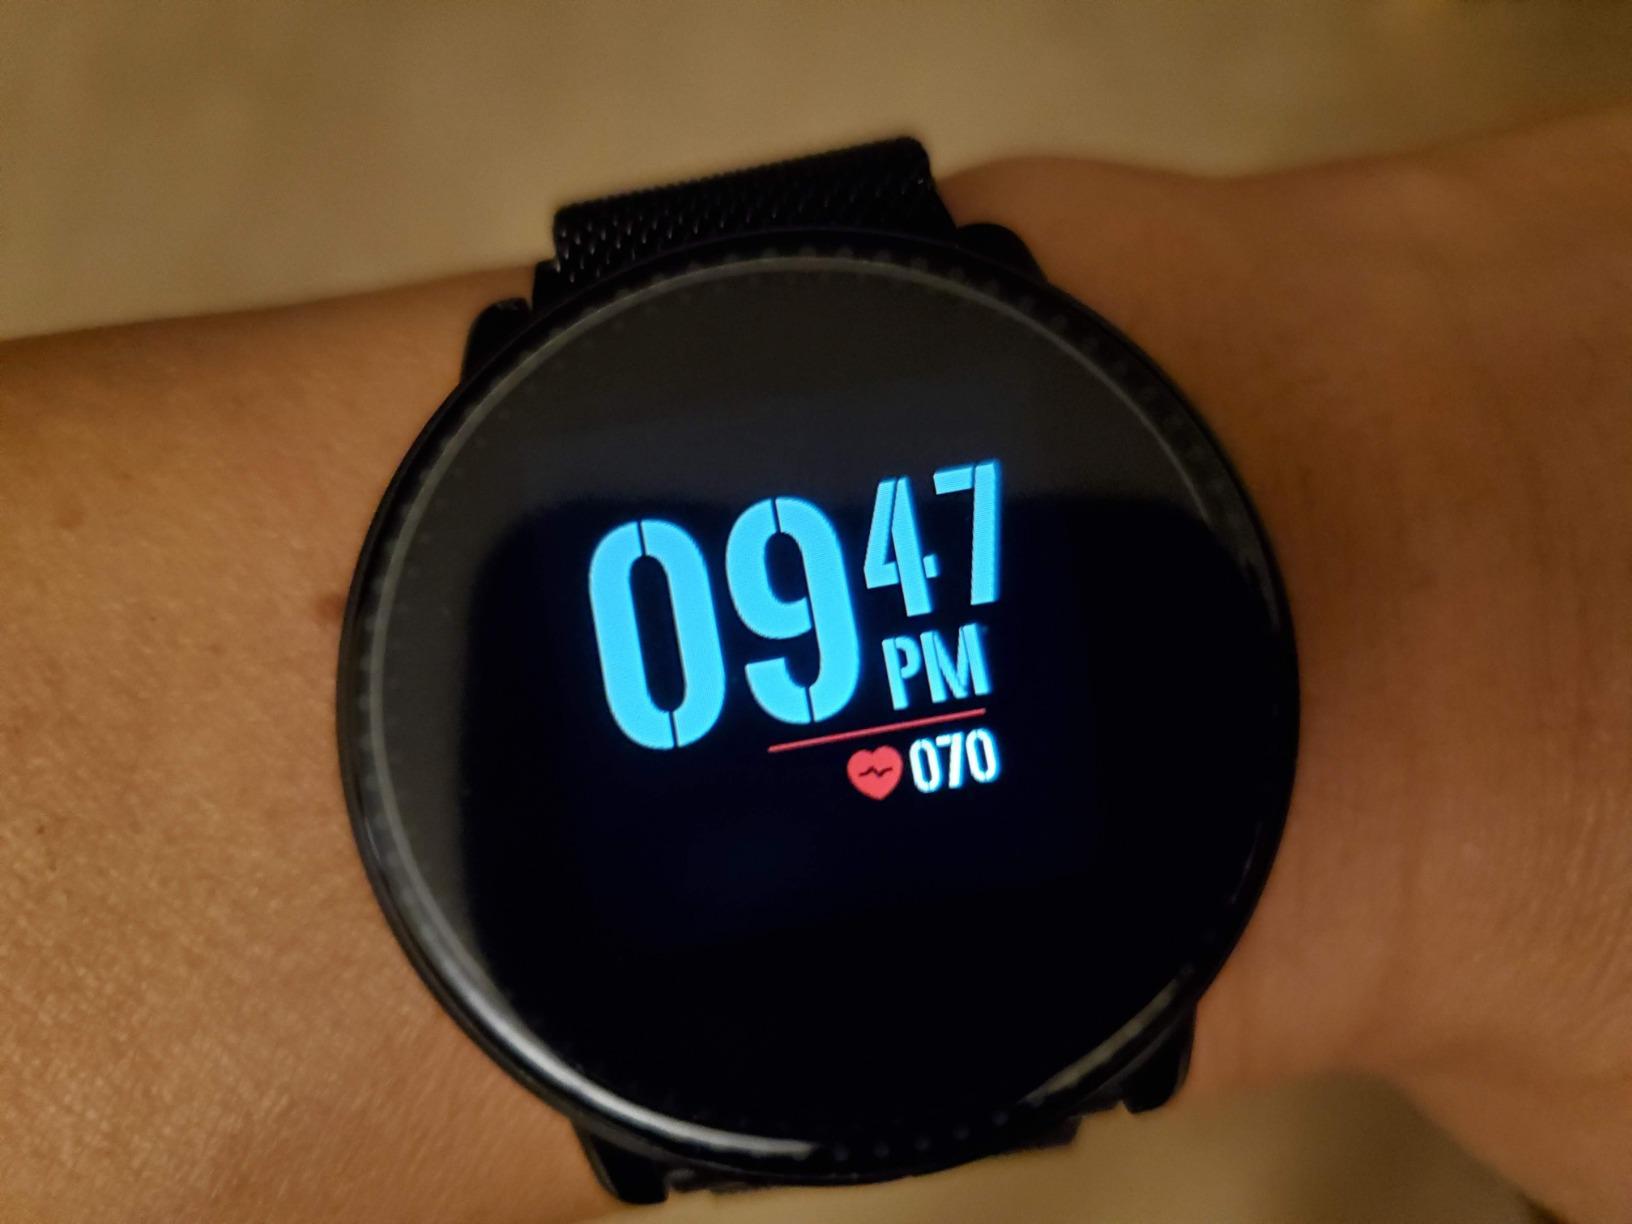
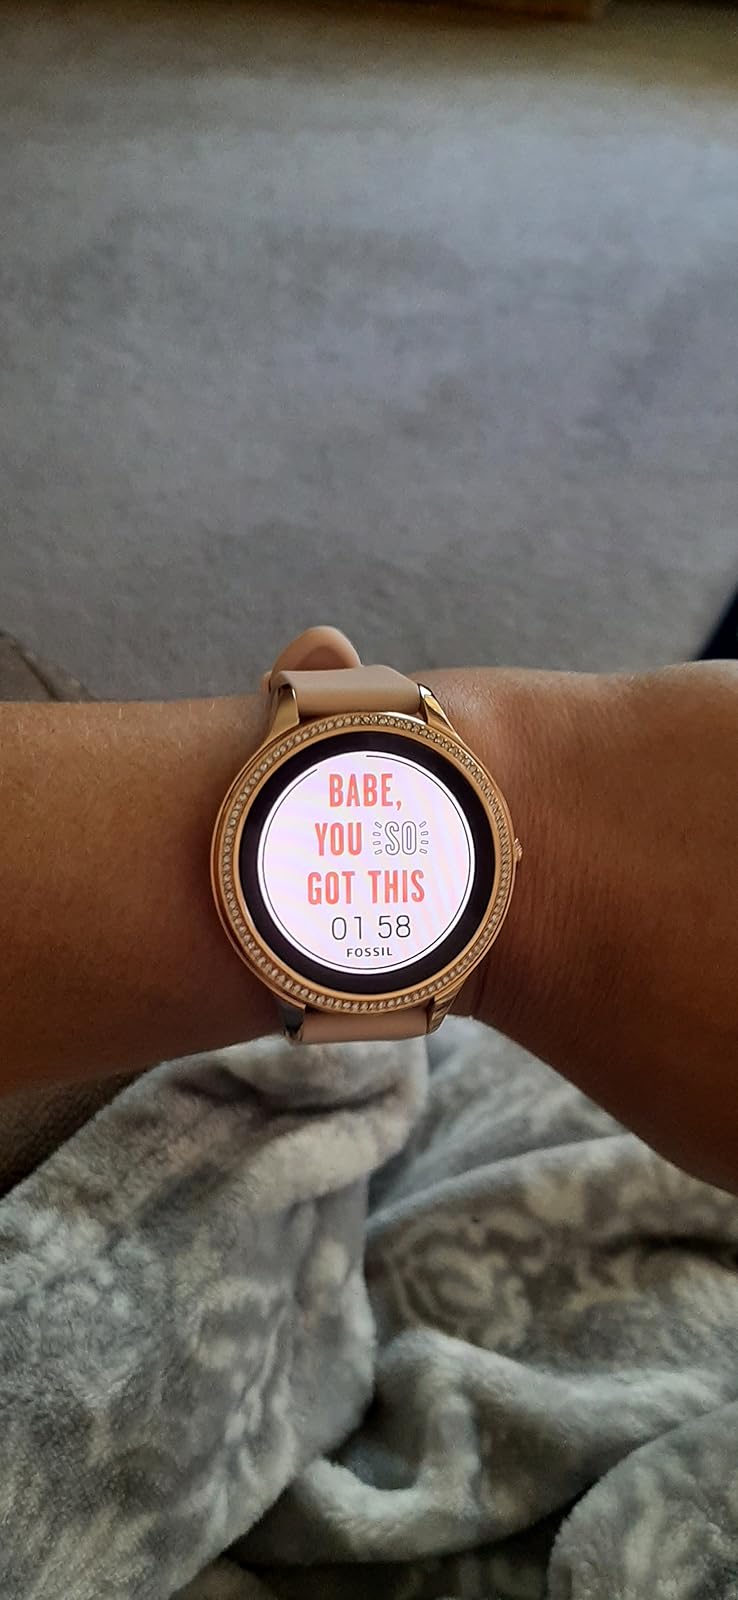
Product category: smartwatch
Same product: no